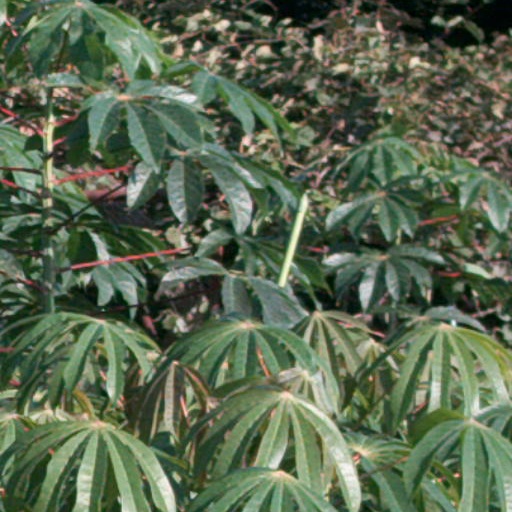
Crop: cassava